Satellite Internet access

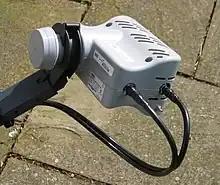
The two-way "iLNB" used on the SES Broadband.

The two-way "iLNB" used on the SES Broadband terminal dish has a transmitter and single-polarity receive LNB, both operating in the . Pricing for SES Broadband modems range from €299 to €350. These types of system are generally unsuitable for use on moving vehicles, although some dishes may be fitted to an automatic pan and tilt mechanism to continuously re-align the dish—but these are more expensive. The technology for SES Broadband was delivered by a Belgian company called Newtec.